Pokkiri Raja (1982 film)

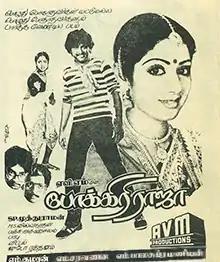
Theatrical release poster

Pokkiri Raja is a 1982 Indian Tamil-language action comedy film directed by S. P. Muthuraman and written by Panchu Arunachalam. A remake of the Telugu film "Chuttalunnaru Jagratha" (1980), it stars Rajinikanth, Sridevi and Radhika. The film revolves around a man who was framed for murder, and a lookalike who aids him in finding the true killers. It was released on 14 January 1982 and became a commercial success, running for over 100 days in theatres.